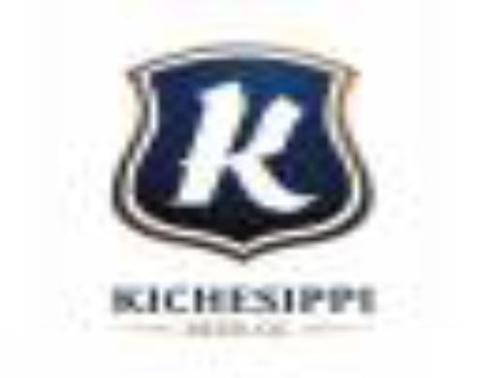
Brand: kichesippi-2
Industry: Food